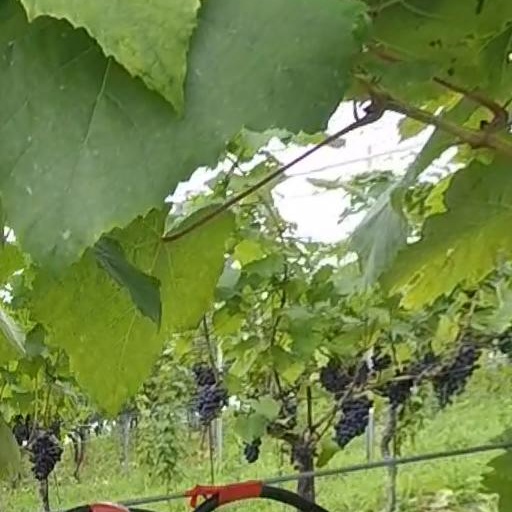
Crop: grape